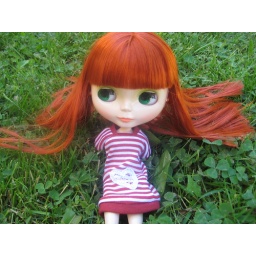
We had some serious girl time today. We just sat in the grass and talked.